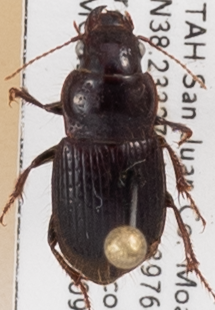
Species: Piosoma setosum
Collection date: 2022-08-09
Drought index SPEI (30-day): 0.184
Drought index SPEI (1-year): -0.88
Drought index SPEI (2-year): -2.09